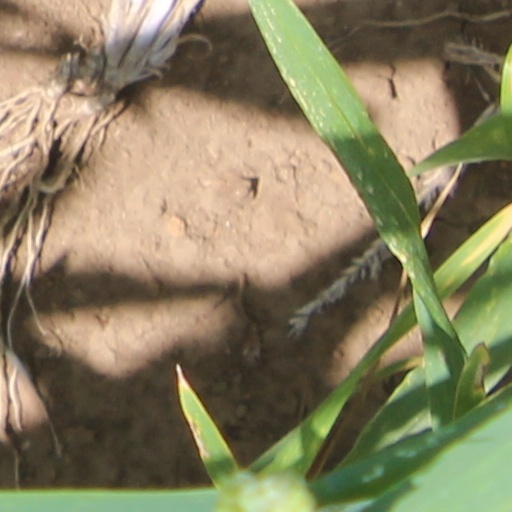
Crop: wheat